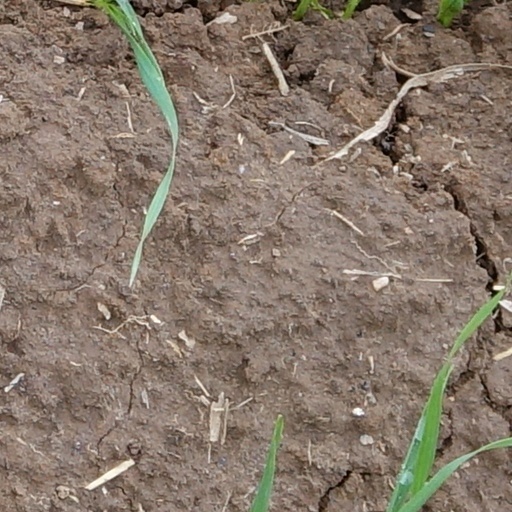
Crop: wheat